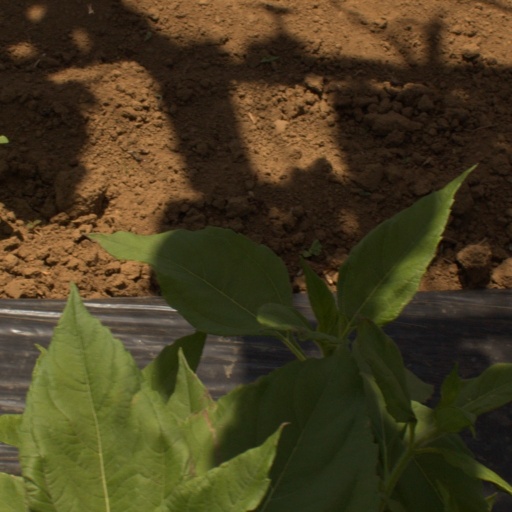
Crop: Jerusalem artichoke